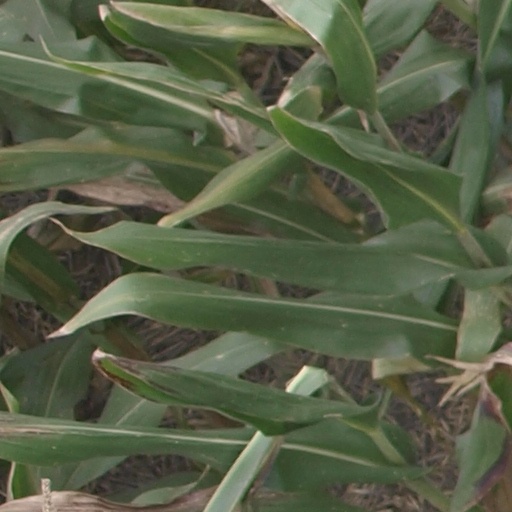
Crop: maize; corn